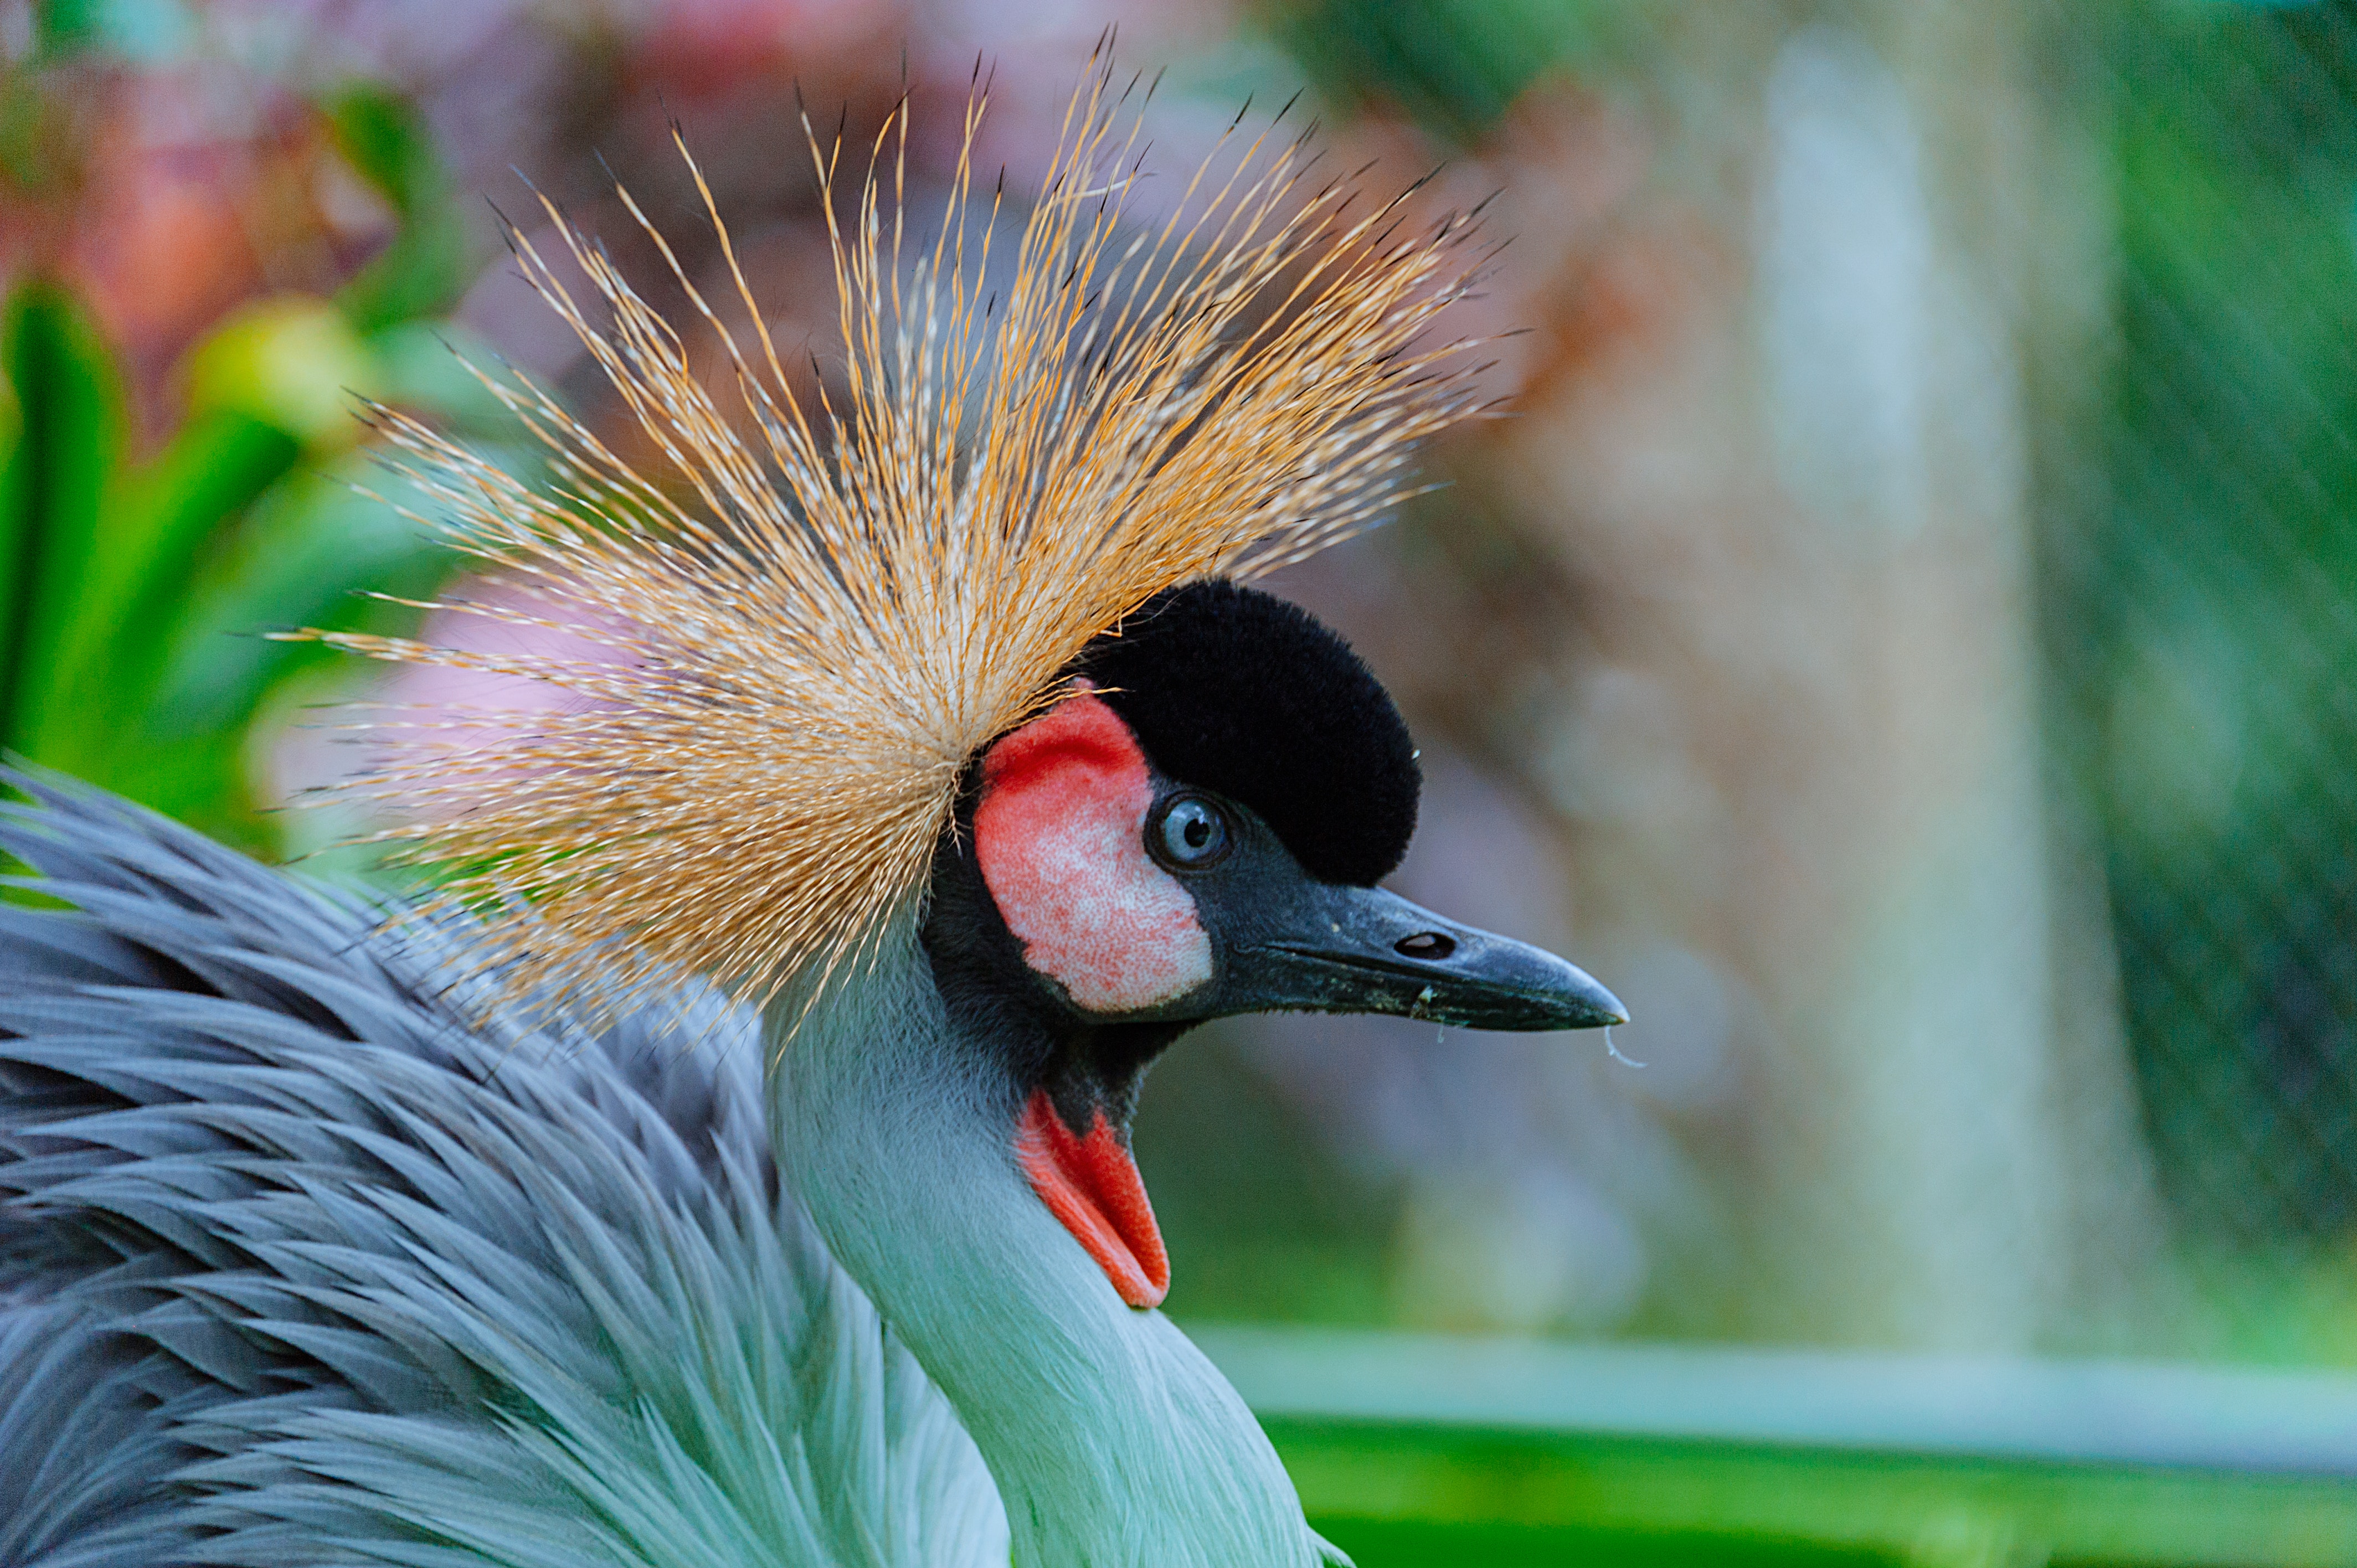
bird, vertebrate, beak, crane like bird, wildlife, botany, close up, organism, crane, plant, zoo, feather